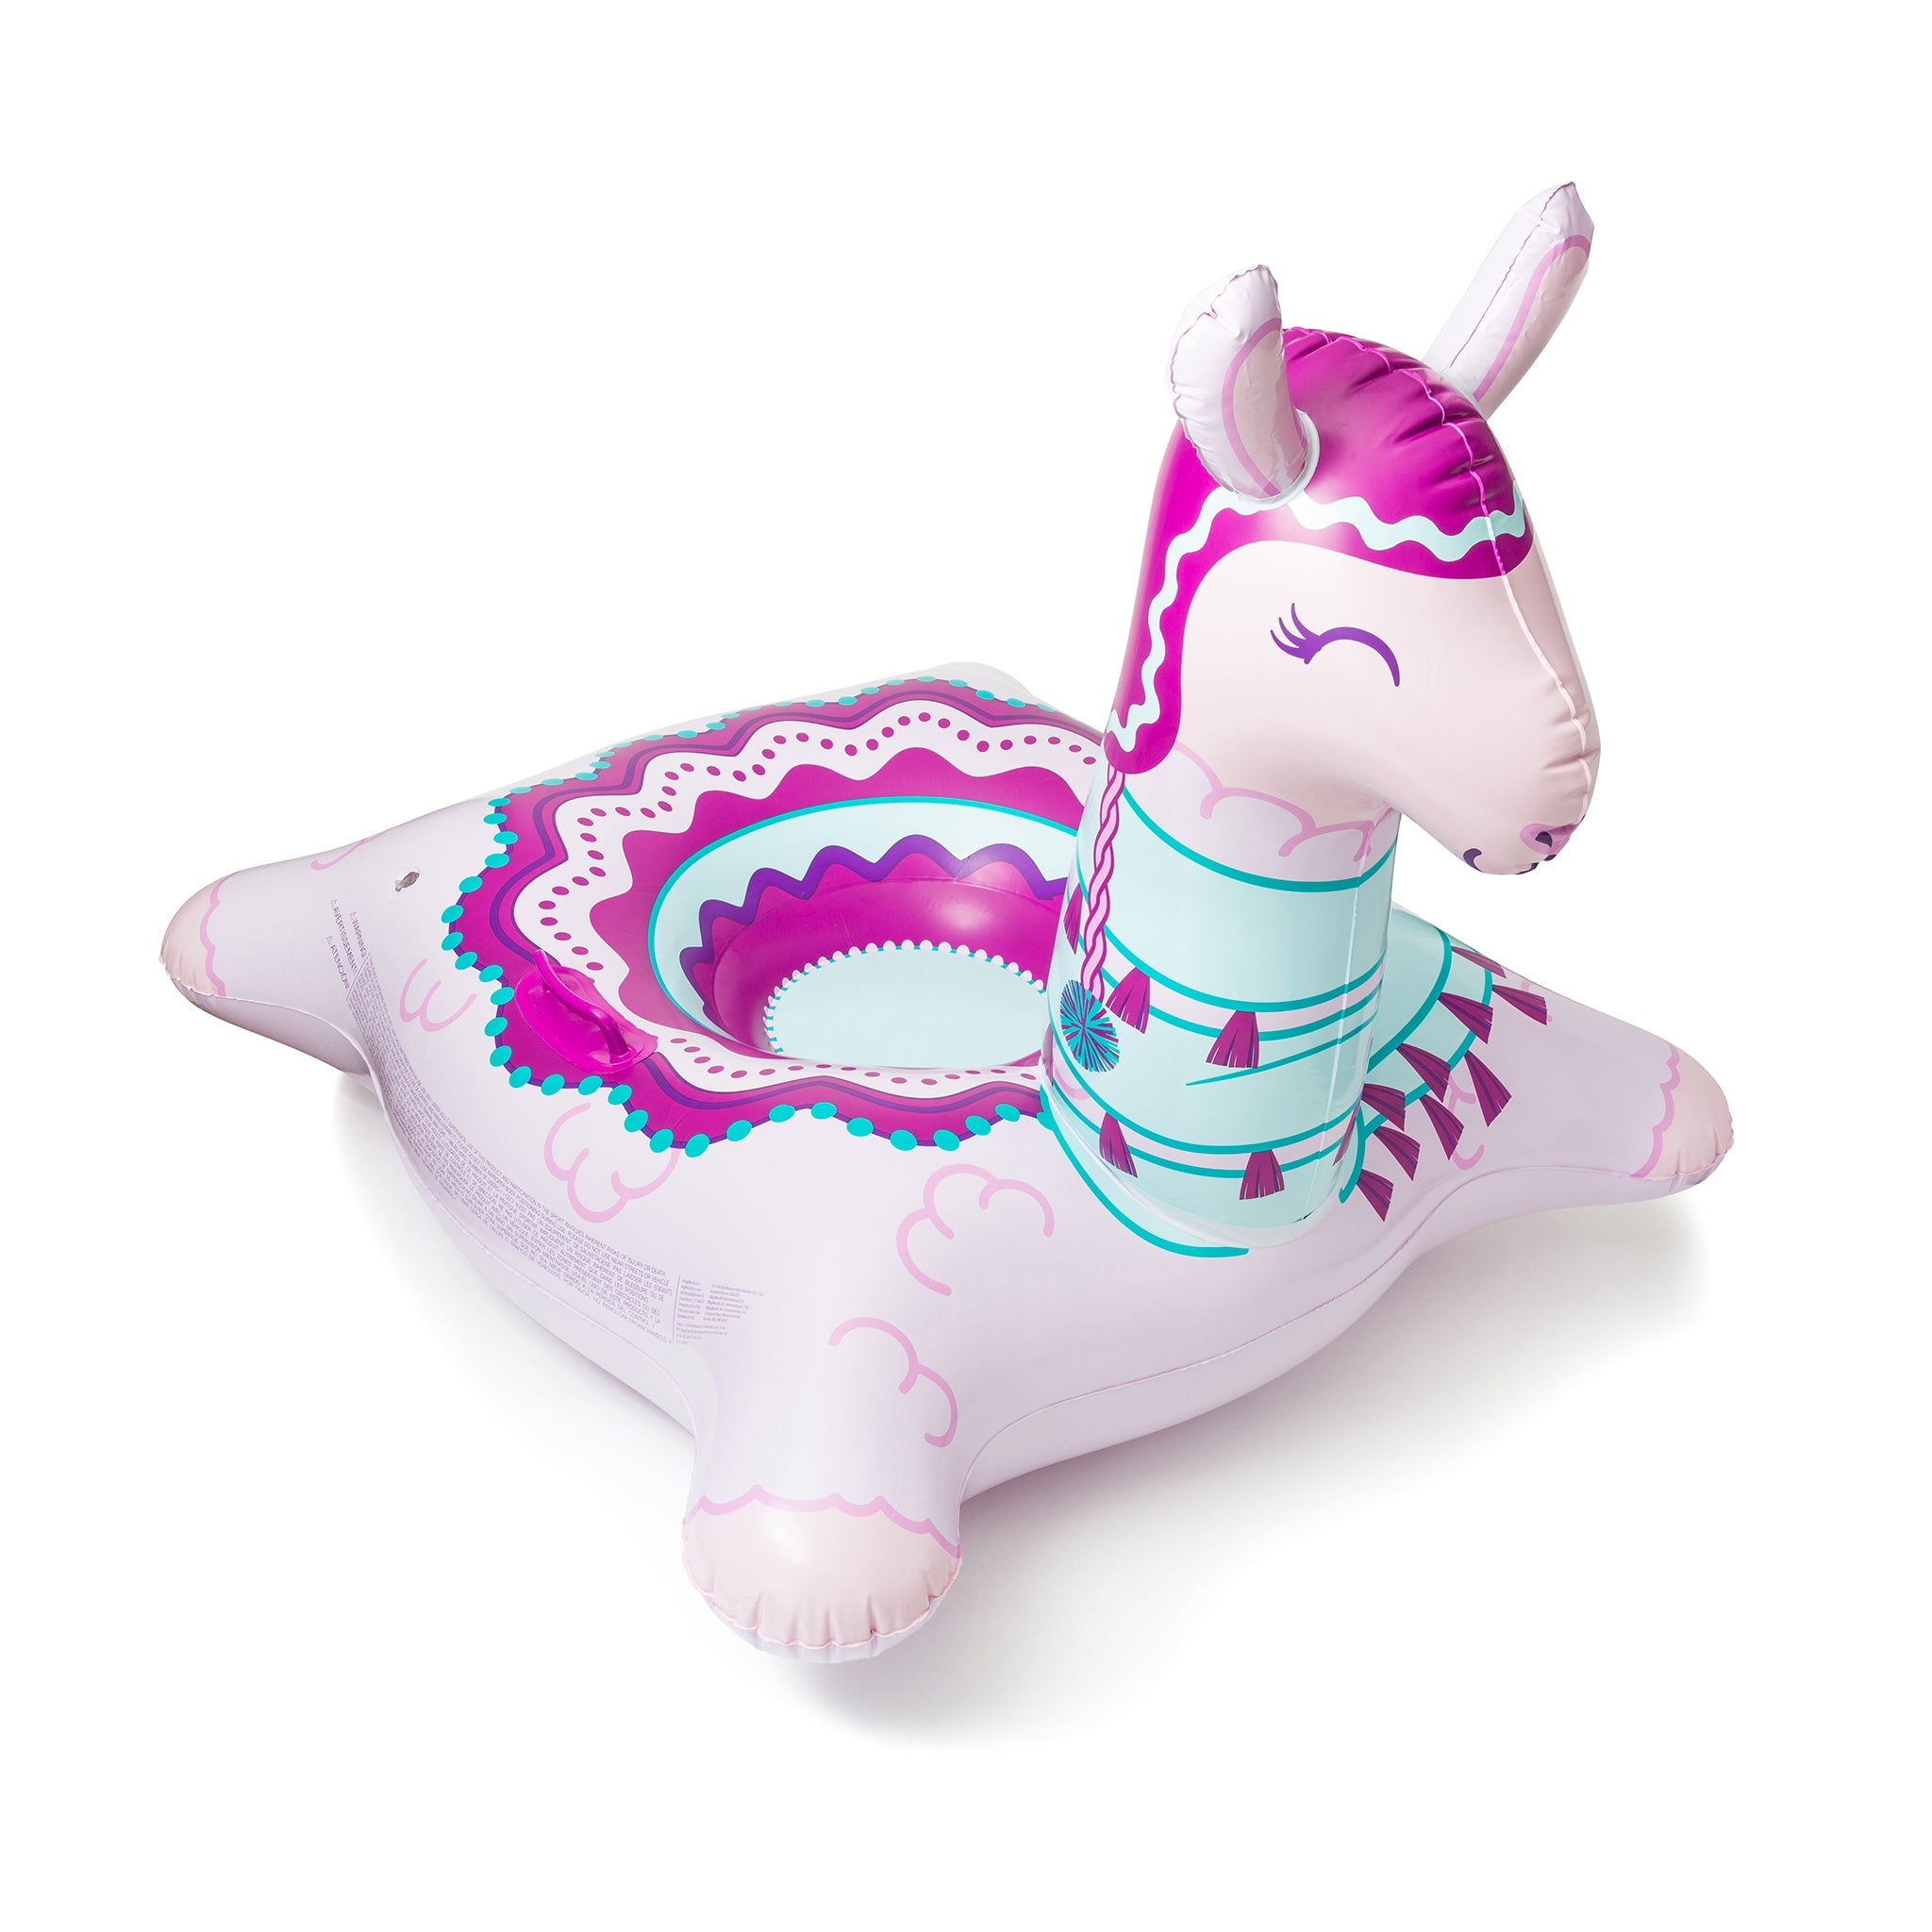
Llama Snow Tube
There's no drama on this llama "” just cool designs and a slick ride down the slopes. Like riding a real llama, without the spit. Simply inflate, find a snowy hill, then grab the comfort grip handles and blast off. The thick, durable construction provides a smooth and cushy ride for sledders of all ages.
Brand: BigMouth Inc.
Category: Sporting Goods > Outdoor Recreation > Winter Sports & Activities > Sleds > Snow Tubes